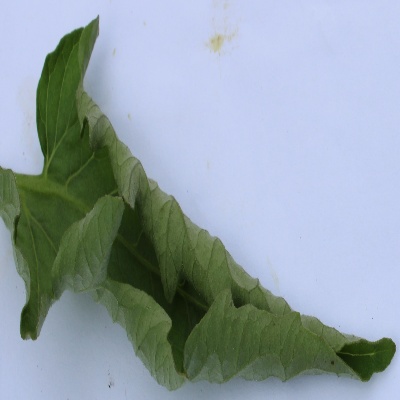
Crop: Tomato
Condition: leaf curl